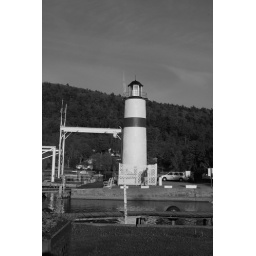
lighthouse, lake otsego in black and white 52508